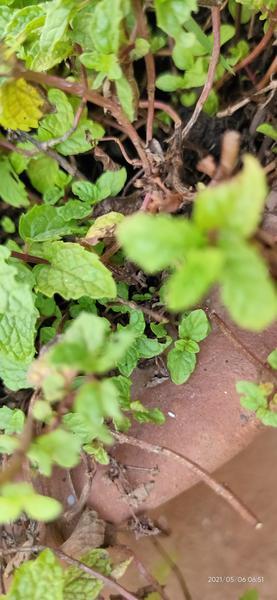
Plant: Mint